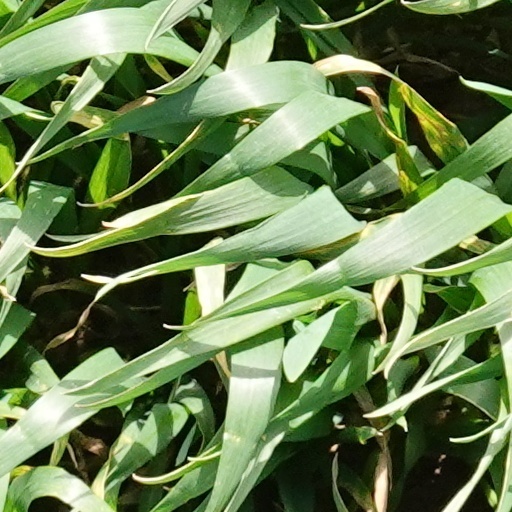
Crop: wheat